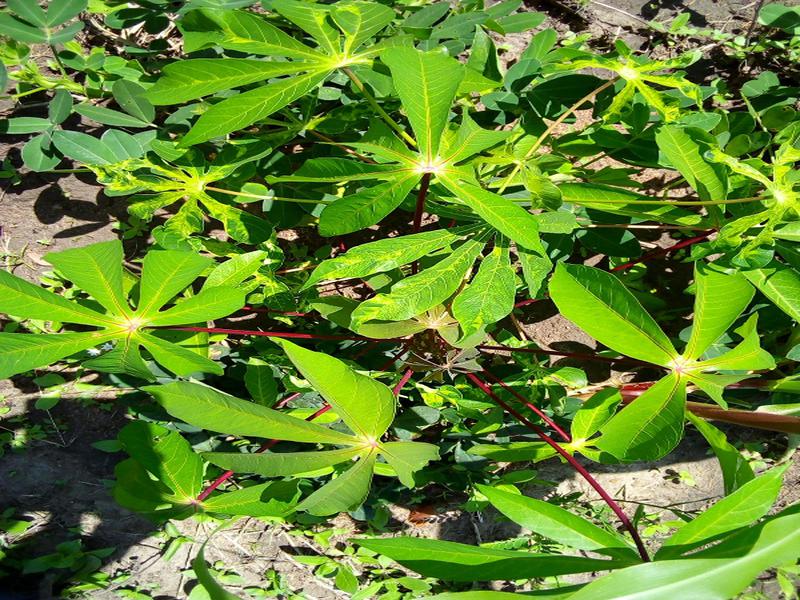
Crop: cassava
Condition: mosaic_disease